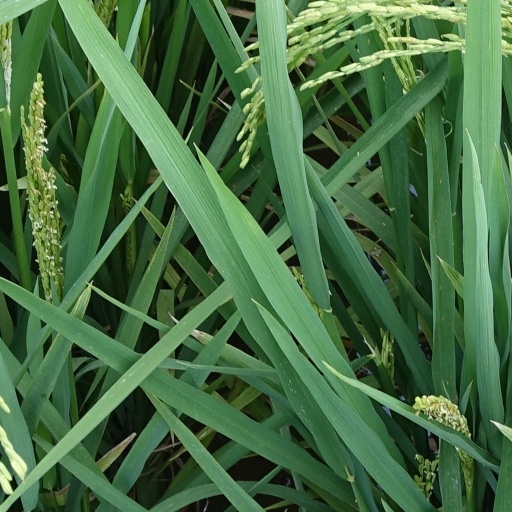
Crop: rice